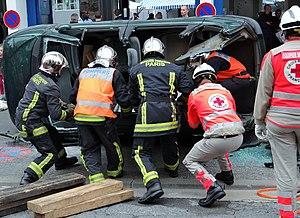
démonstration de secours à victime par les pompiers de paris et la croix rouge, Montrouge, France
La désincarcération est l'action de dégager une personne prisonnière d'un véhicule accidenté. C'est une des opérations du prompt secours routier.